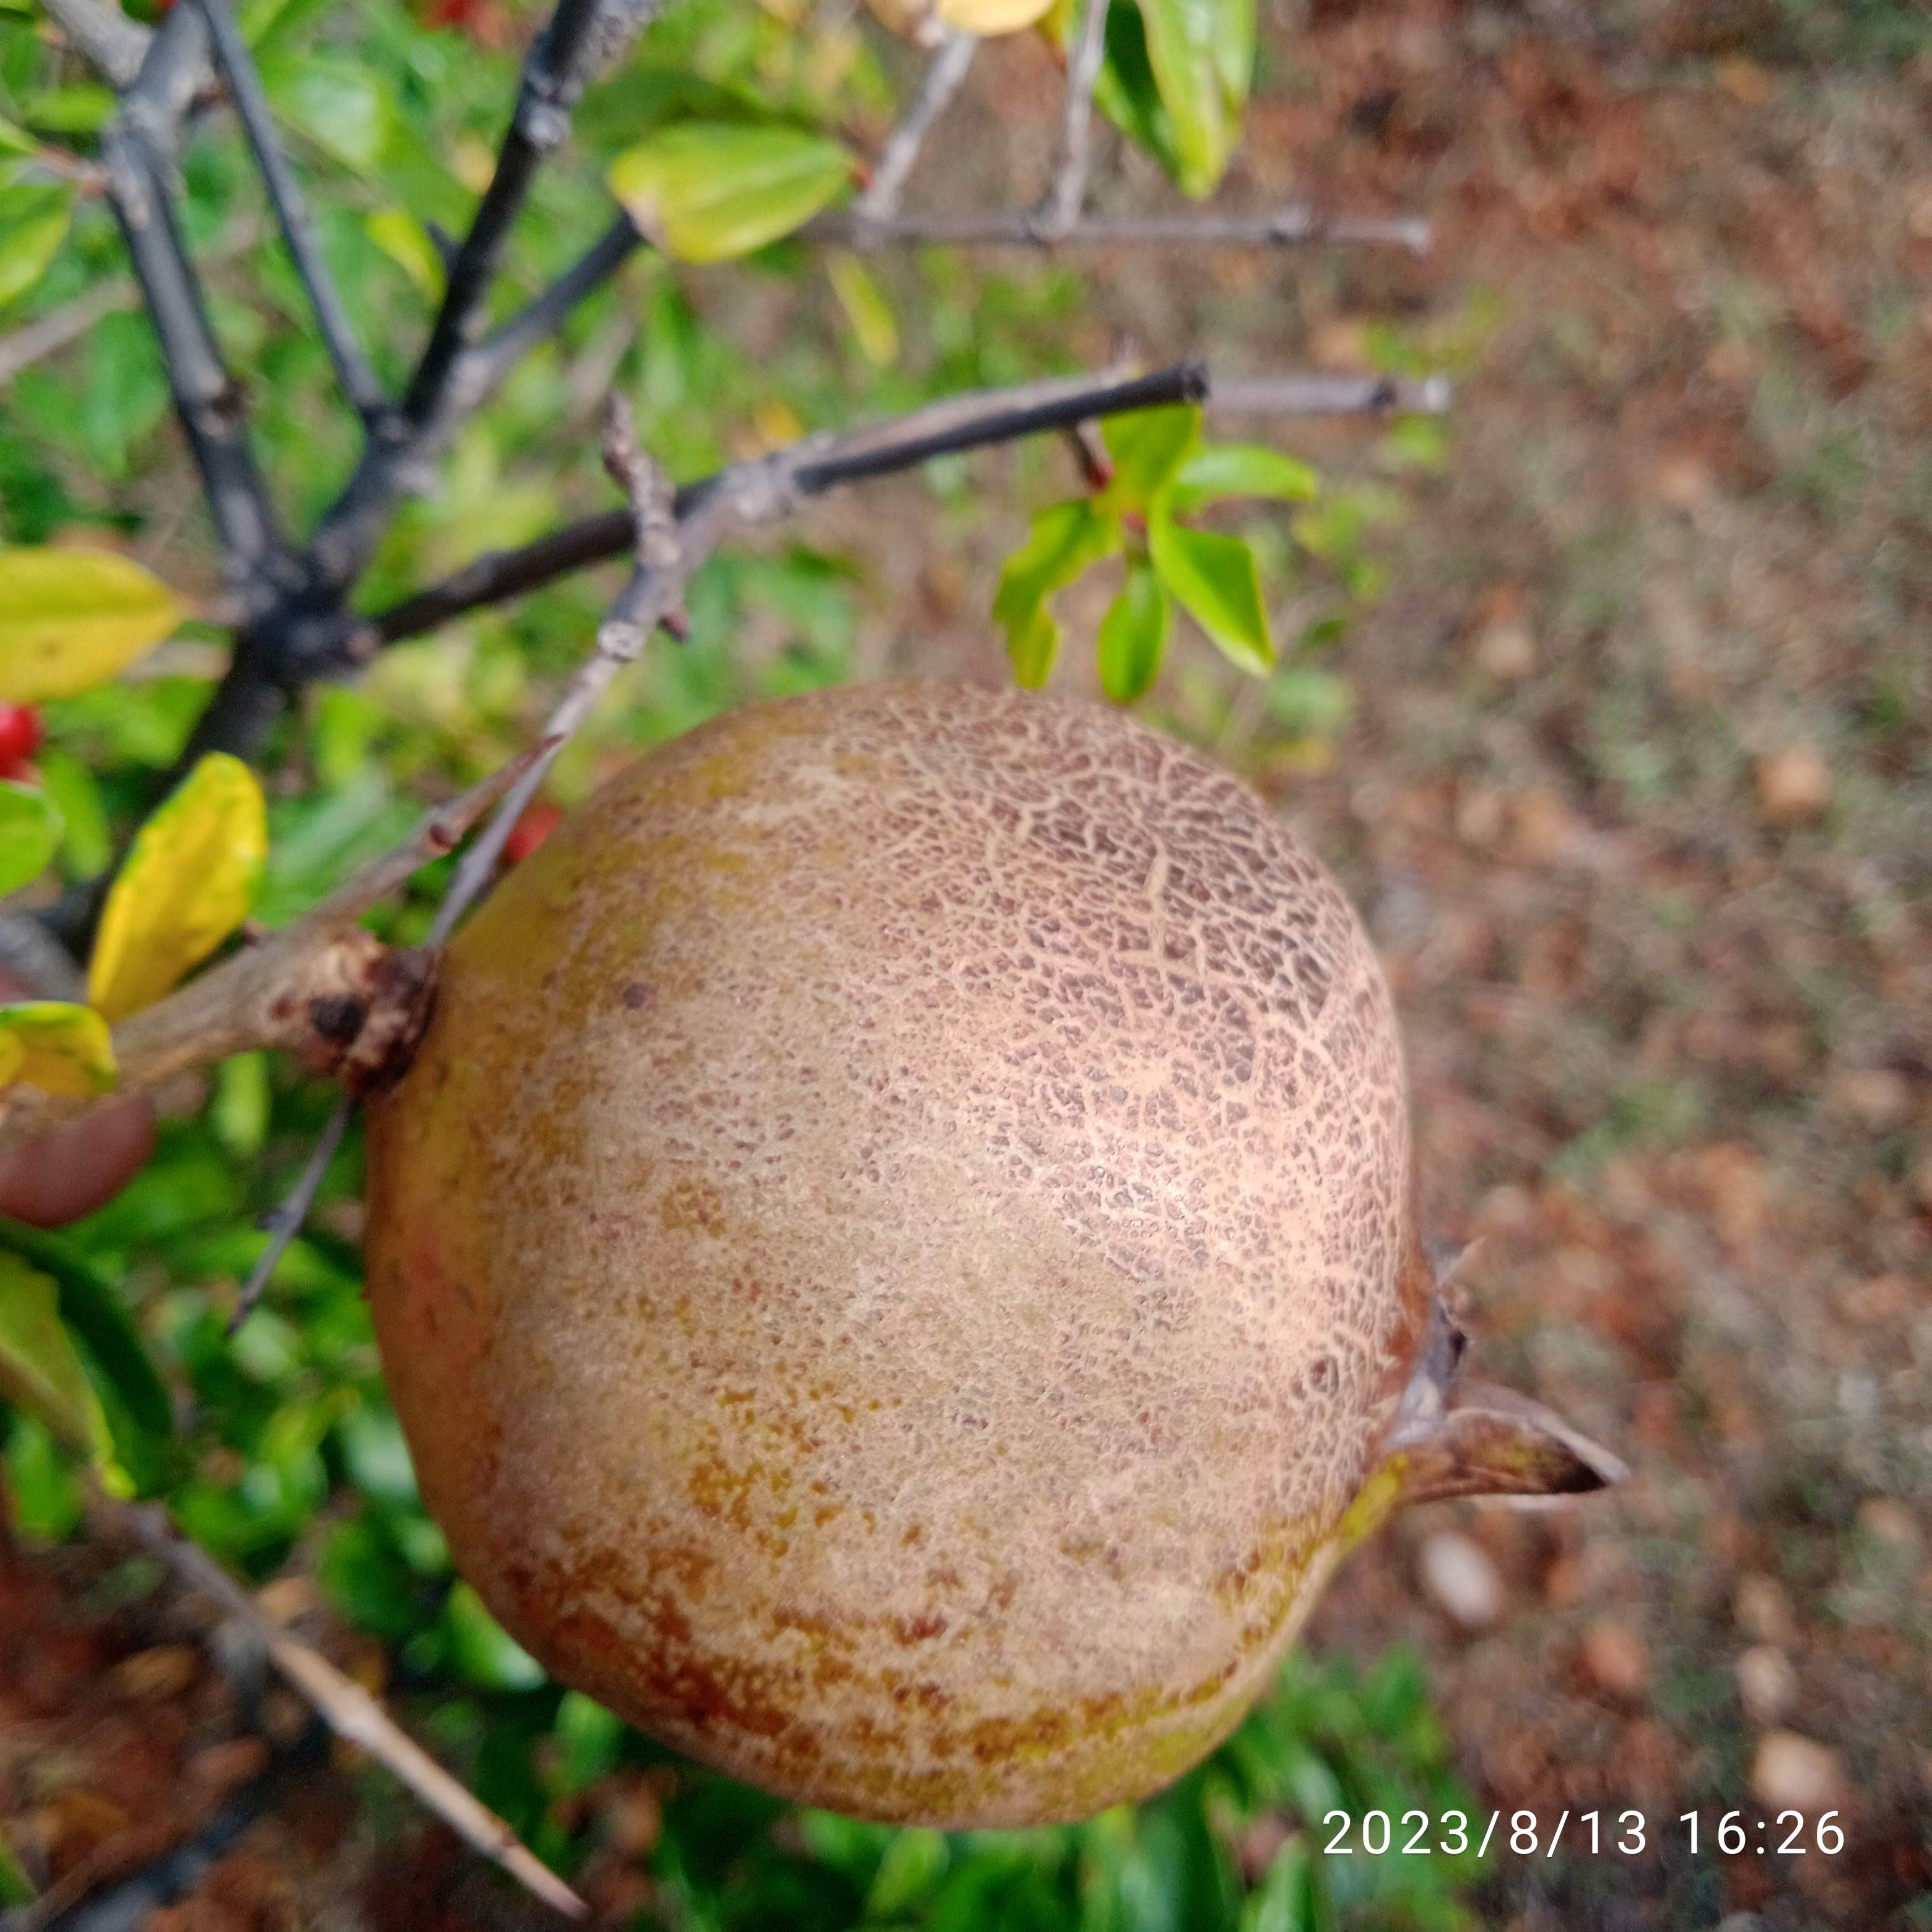
Label: Cercospora